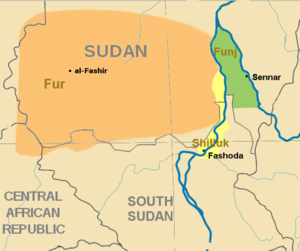
La monarchie Shilluk est un ancien État de l'Afrique de l'est situé sur les rives du fleuve du Nil blanc et ayant la ville de Fachoda pour capitale et résidence royale. D'après les traditions locales, ce royaume apparait vers le milieu du XVIᵉ siècle fondé par le premier souverain, le demi-dieu Nyikang. Les souverains animistes shilluk ont dû faire face à partir du XIXᵉ aux assauts militaires des armées de l'empire ottoman puis à la colonisation britannique dans le cadre du Soudan anglo-égyptien. Le royaume shilluk n'existe plus aujourd'hui en tant qu'entité politique indépendante, mais seulement comme une chefferie traditionnelle en relation avec les autorités administratives de l'actuel Soudan du Sud.